Institut national du service public

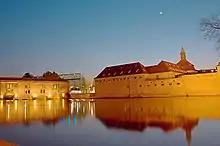
"Commanderie Saint-Jean", home of the INSP in Strasbourg

The National Institute of Public Service is located at 1 rue Sainte-Marguerite, in Strasbourg, in the former Saint-Jean commandery. These premises were occupied by the École nationale d'administration (ENA) from 1991 to 2021.